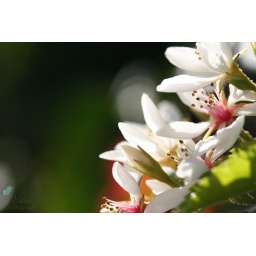
The same white flowers in a different position